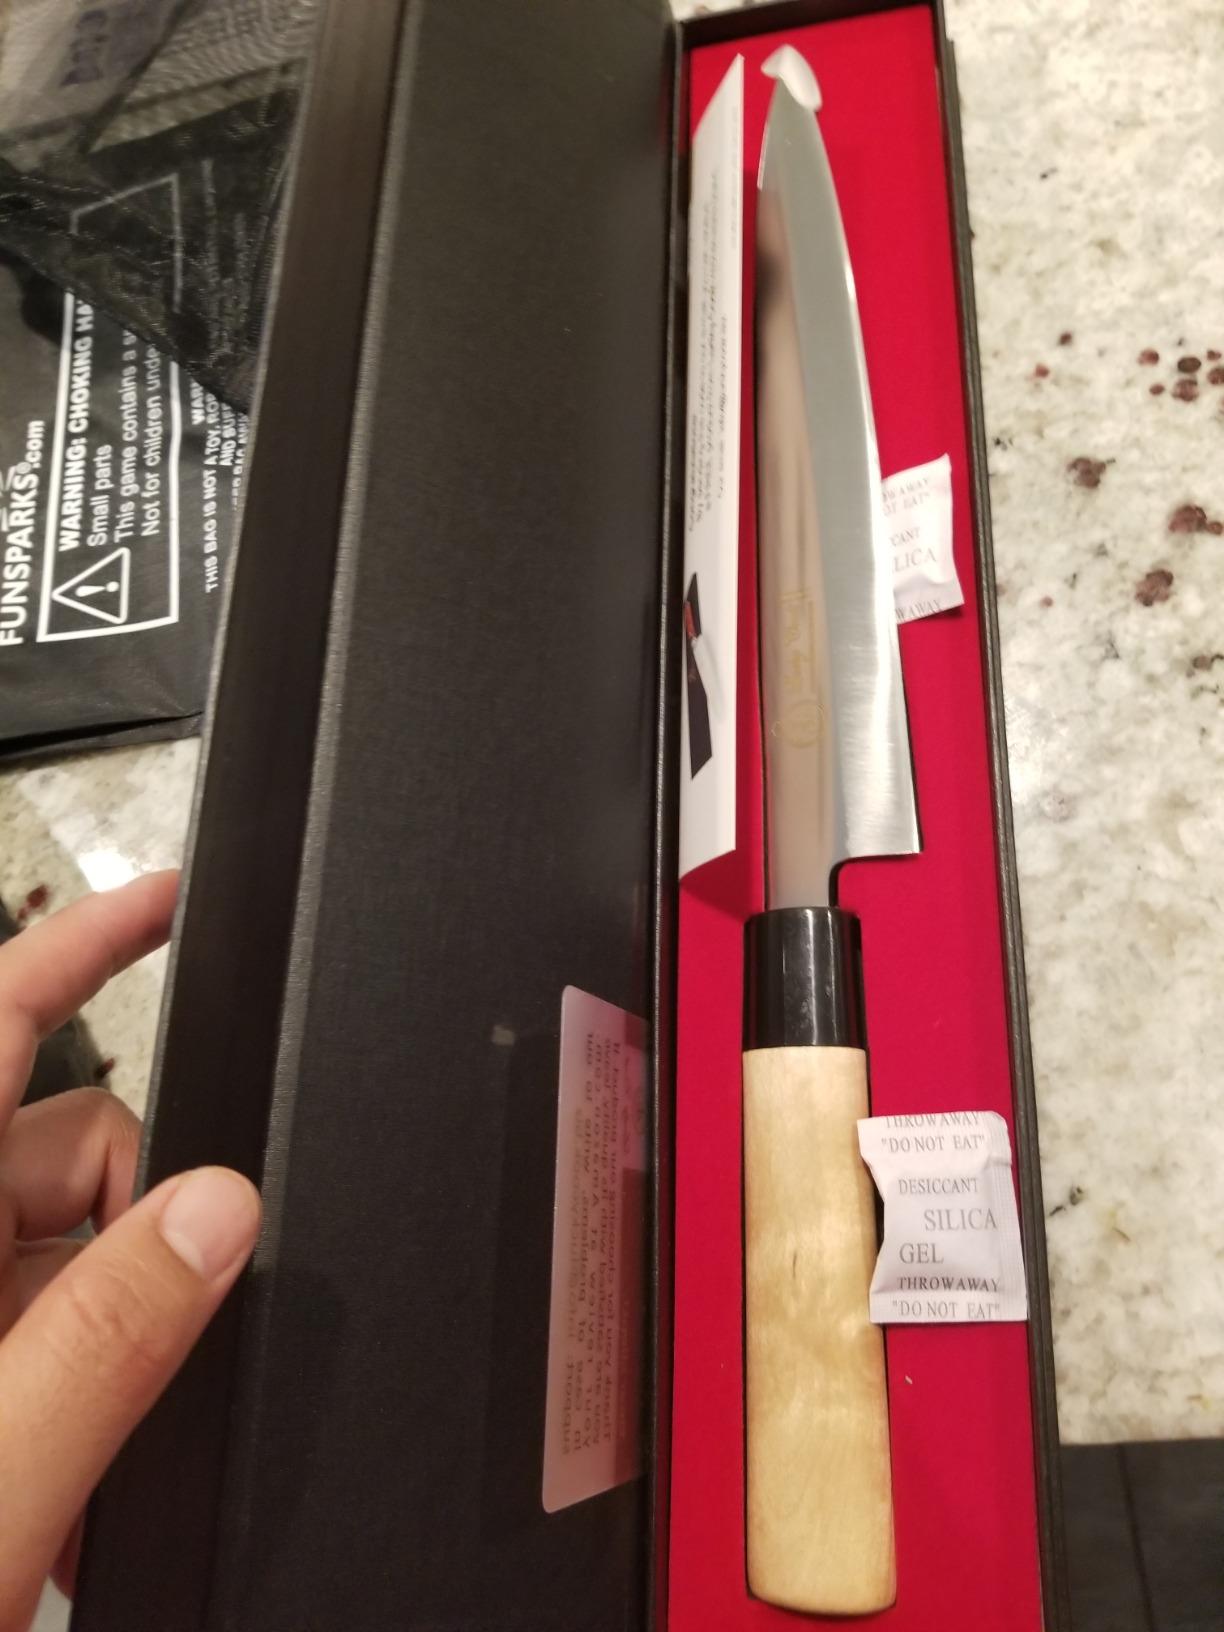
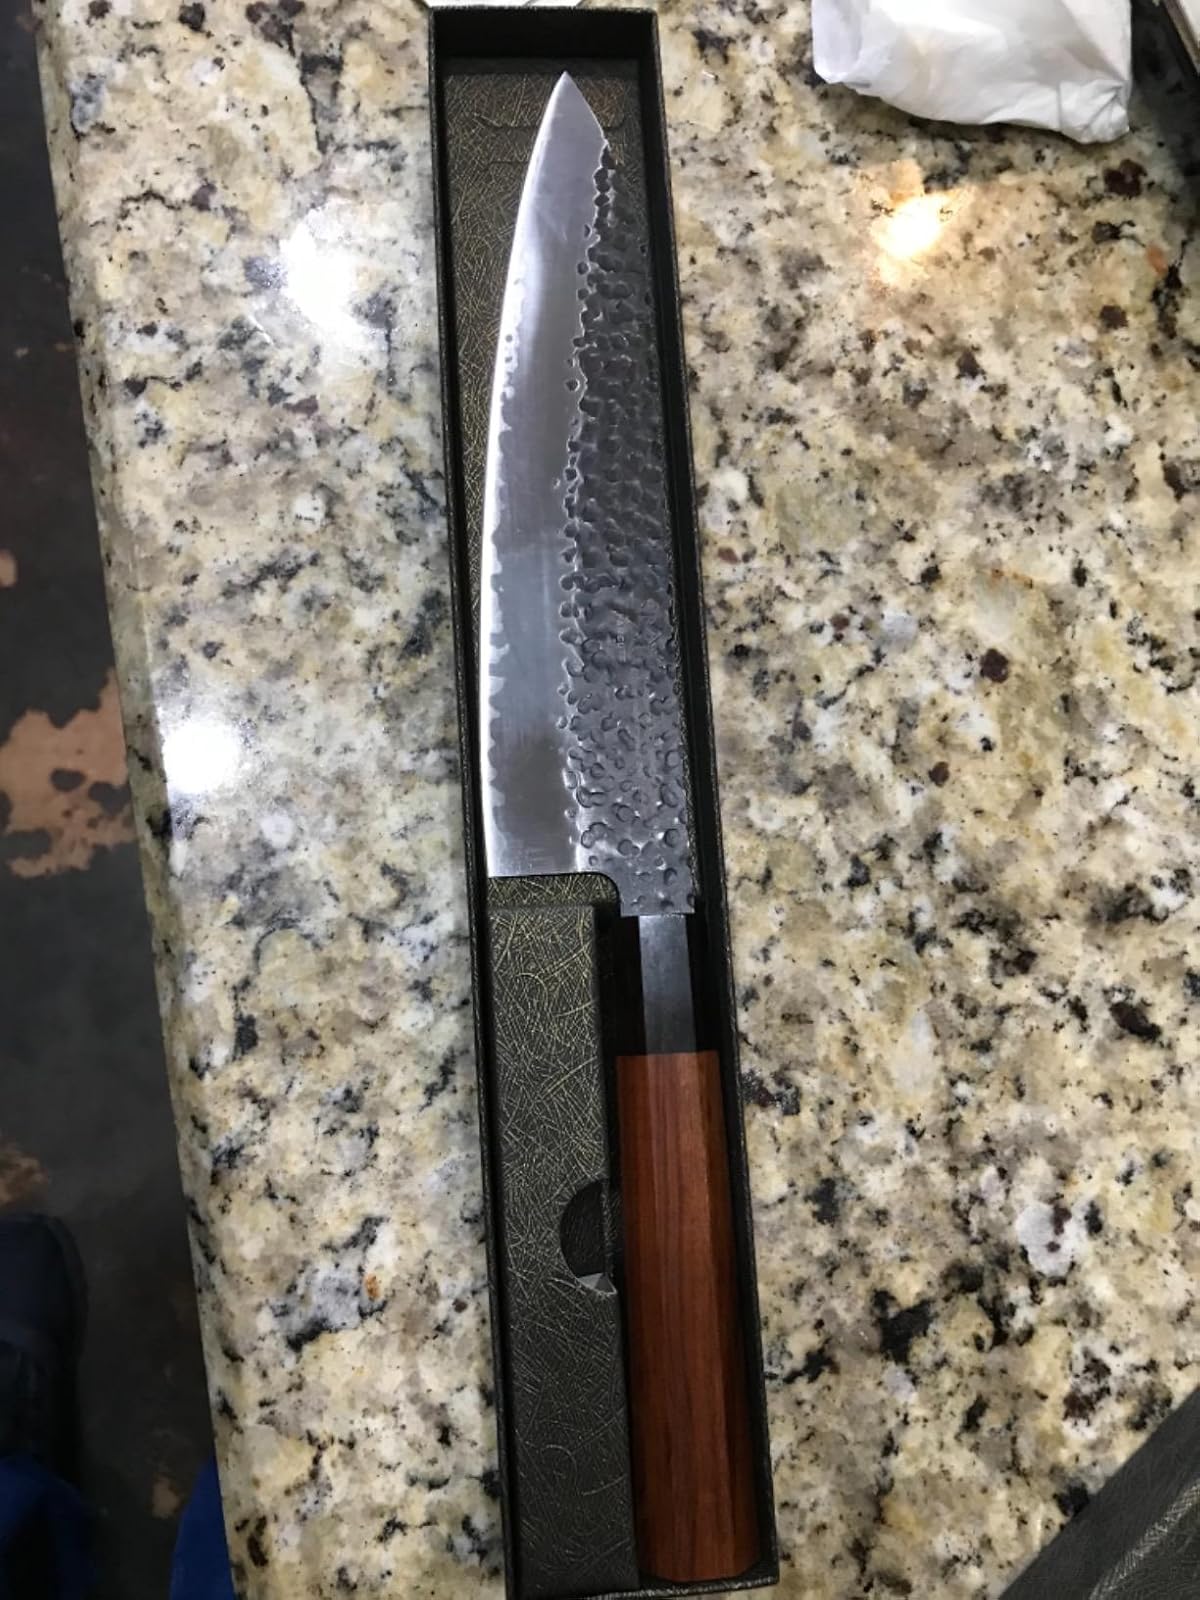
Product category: items_knife
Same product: no